Višnjik, Sarajevo

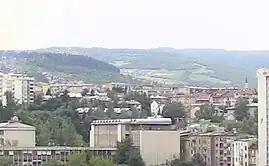

Neighborhood is conceived as residential, on a hillside above city center never developed before, where, beside many small private gardens, also existed large cherry orchard - hence the name Višnjik (in ""). It was designed and developed after the World War II, mostly between early 1950s and late 1960s.